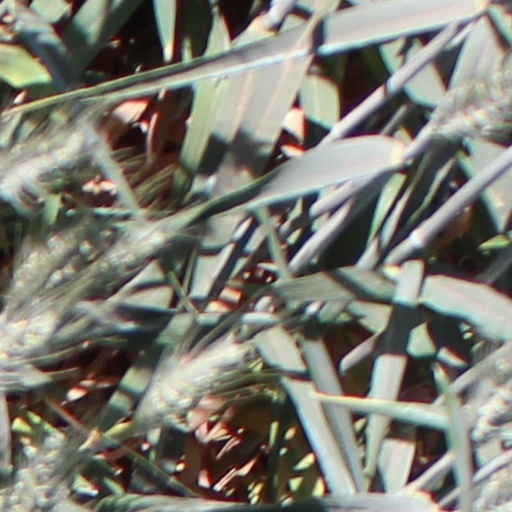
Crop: wheat